List of belemnite genera

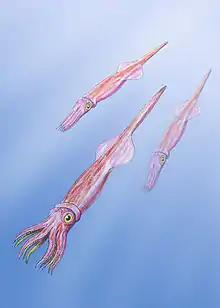
Belemnites

This list of belemnite genera is an attempt to create a comprehensive listing of all genera that have ever been included in the extinct subclass Belemnoidea, excluding purely vernacular terms. The list includes all commonly accepted genera, as well as genera that are now considered invalid, doubtful ("nomina dubia"), or were not formally published ("nomina nuda"), as well as junior synonyms of more established names, and genera that are no longer considered belemnites. Naming conventions and terminology follow the International Code of Zoological Nomenclature as indicated.